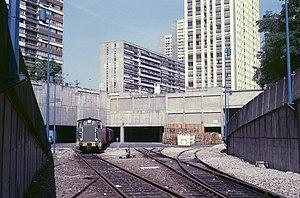
Un train de desserte marchandises en gare de Paris-Gobelins, sur la Petite Ceinture de Paris le 9 août 1985.
La gare de Paris-Gobelins, plus communément appelée gare des Olympiades, est une infrastructure ferroviaire de la fin du XIXᵉ siècle installée désormais sous le quartier dit de la dalle des Olympiades, un des quartiers asiatiques de Paris. Elle est située à l'extrémité nord d'un raccordement ferroviaire en cul-de-sac de la ligne de Petite Ceinture prenant naissance au point kilométrique 17,819 de cette ligne, au sud de la rue Regnault, dans le 13ᵉ arrondissement de Paris.
La liste des gares de la ligne de Petite Ceinture recense les gares de cette ligne ferroviaire située à Paris, en France.